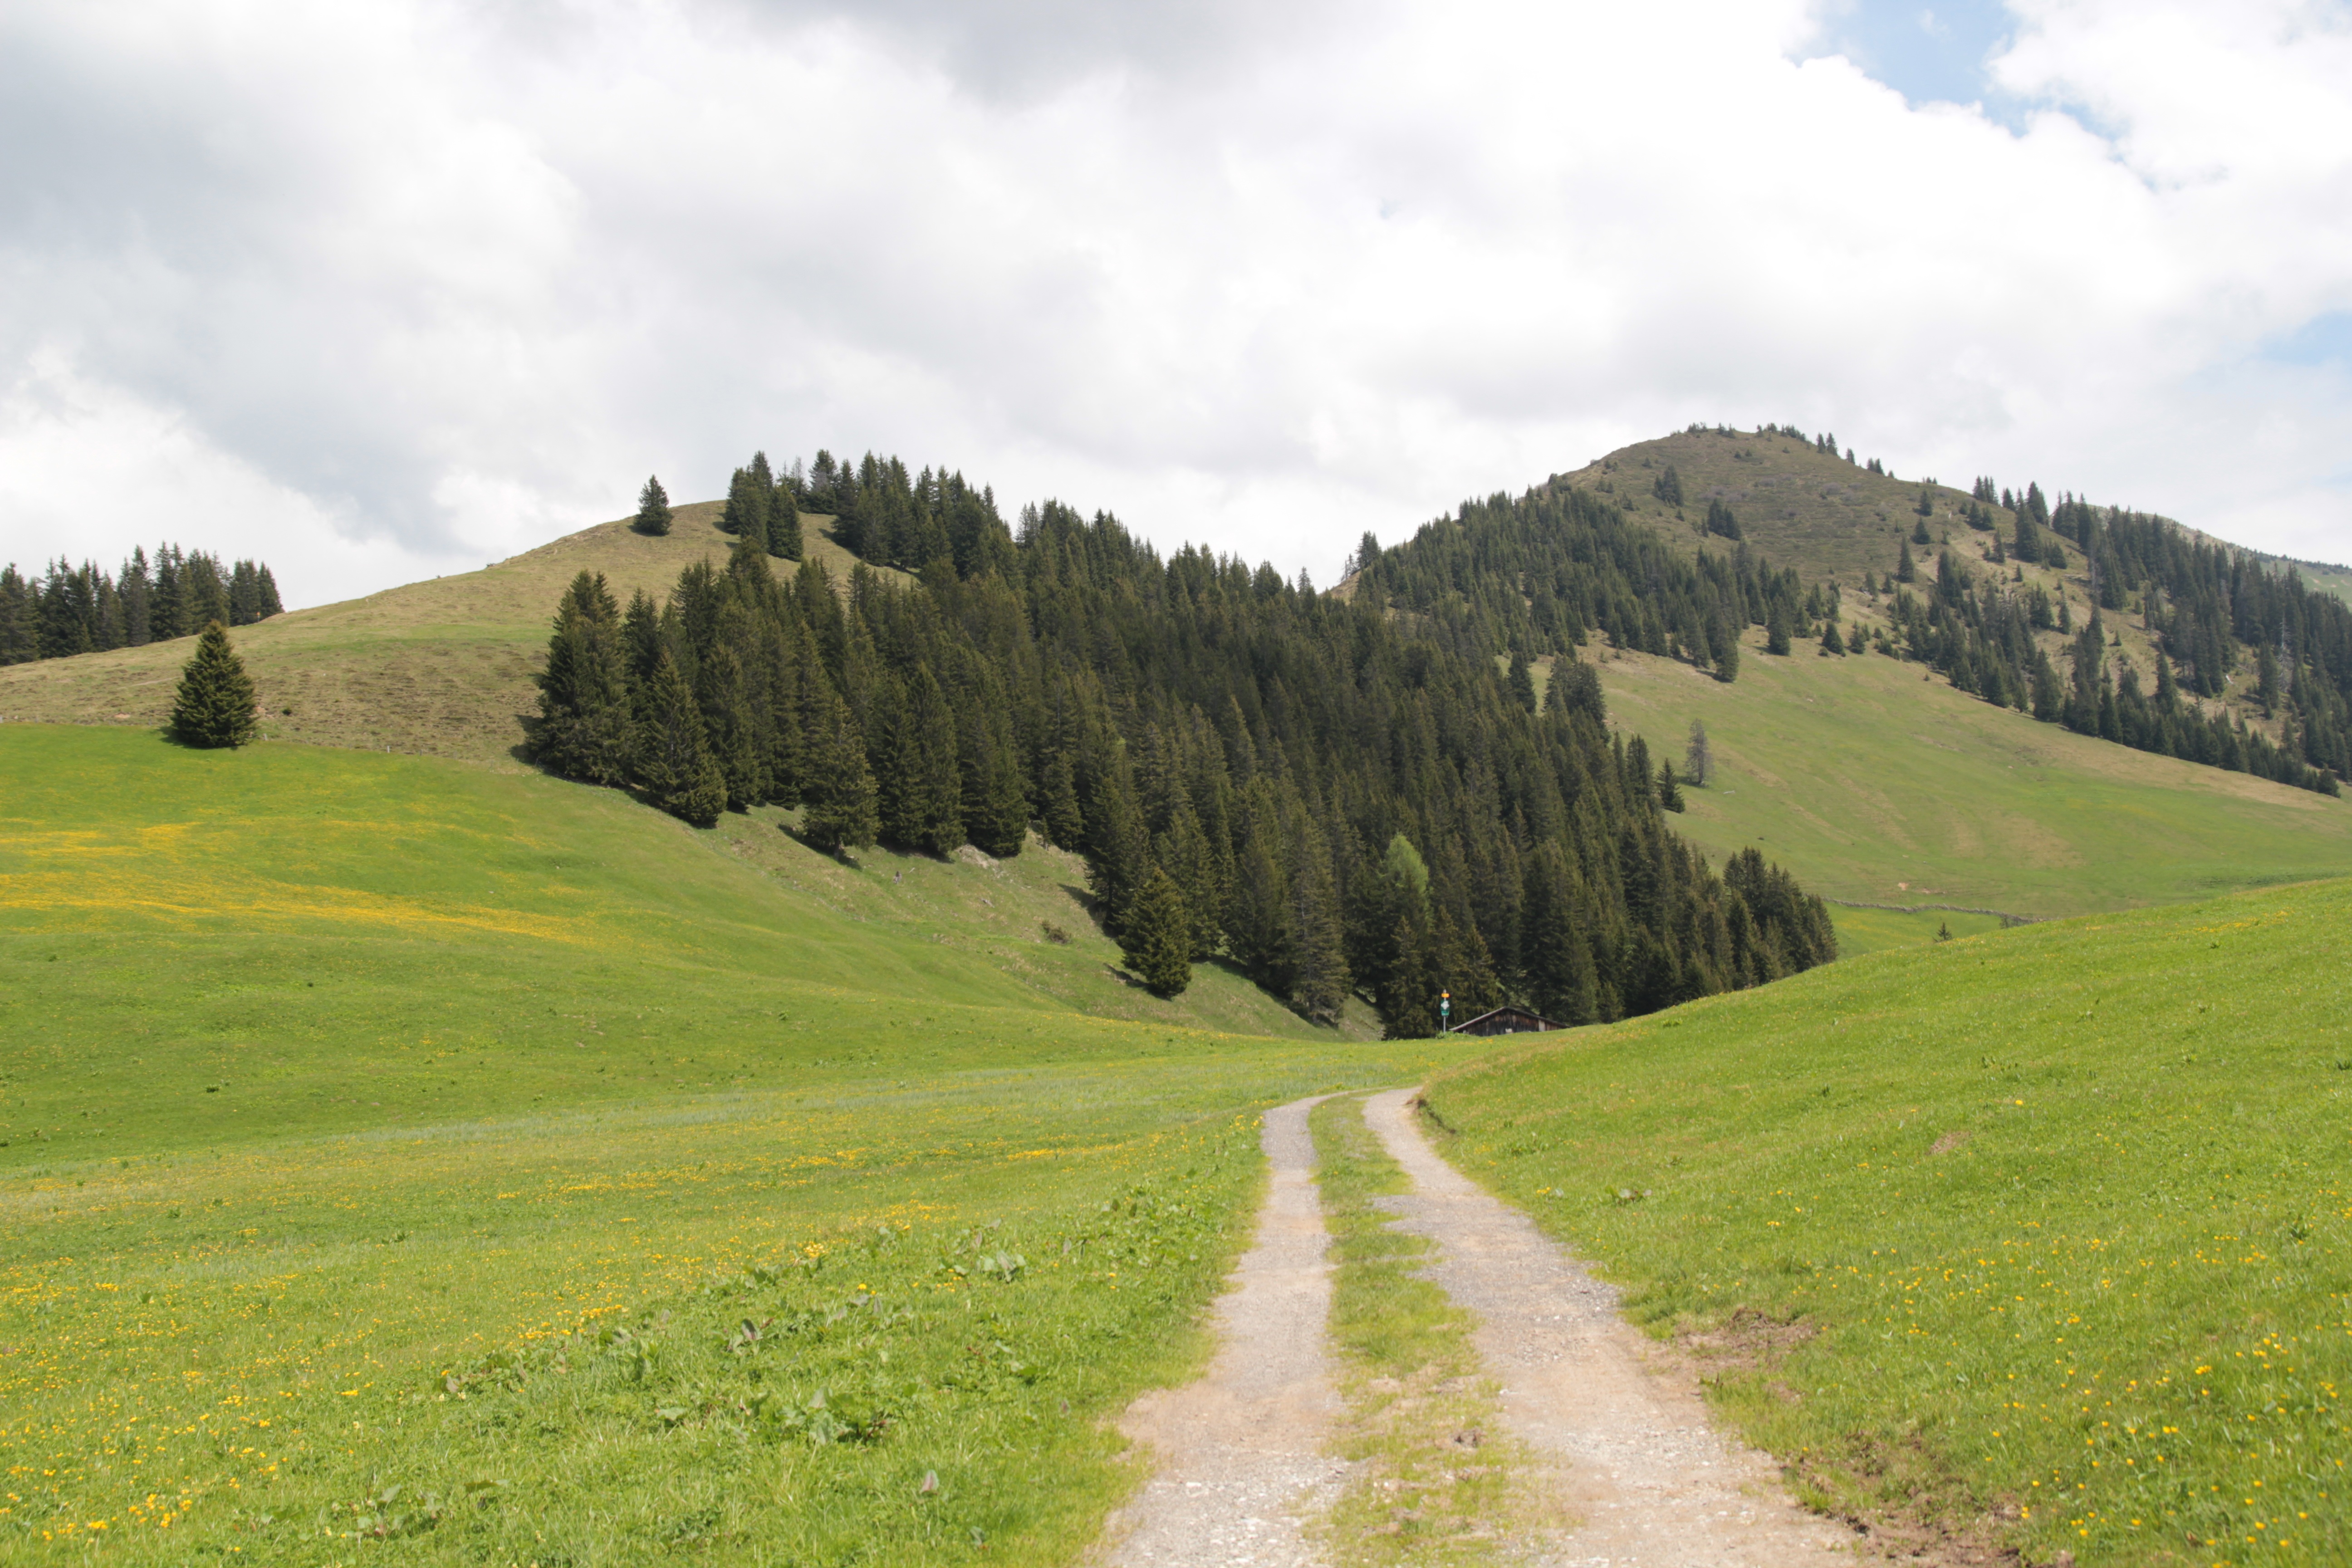
landscape, grass, mountain, trail, field, meadow, prairie, hill, valley, mountain range, pasture, highland, ridge, plain, alps, grassland, plateau, landschaft, alpen, berge, fell, habitat, ecosystem, rural area, landform, mountain pass, geographical feature, mountainous landforms